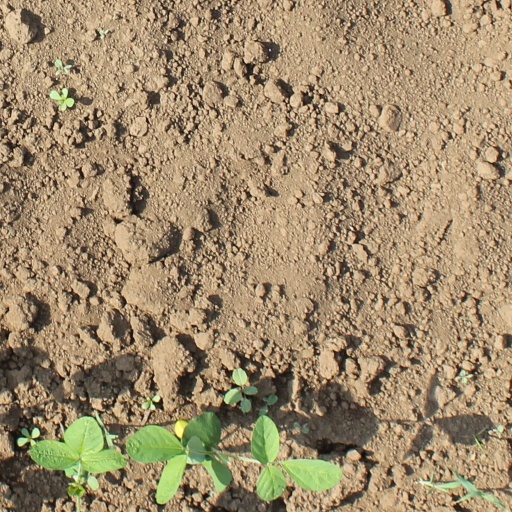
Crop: soybean